Pieter Cornelisz van Rijck

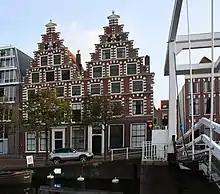
The former brewery "De Olyphant" in Haarlem, where Pieter's father Cornelis van Rijck moved after young Pieter was born in Delft, and where he and later his cousin Floris probably kept a studio.

According to the RKD he was registered in Venice 1588-1602, Haarlem 1602-1604, and returned to Italy in 1605. He painted portraits, kitchen pieces, and market scenes and lived in Naples 1632- 1637.